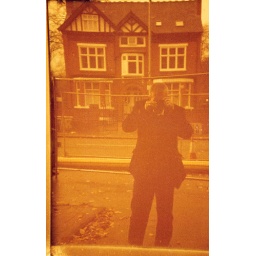
this was taken on my LC-A, reflected in the deep brown glass of the Christie Hospital building on Wilmslow Road, Manchester.